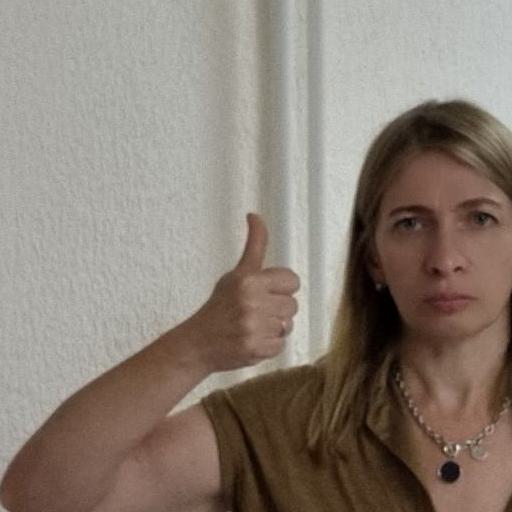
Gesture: like